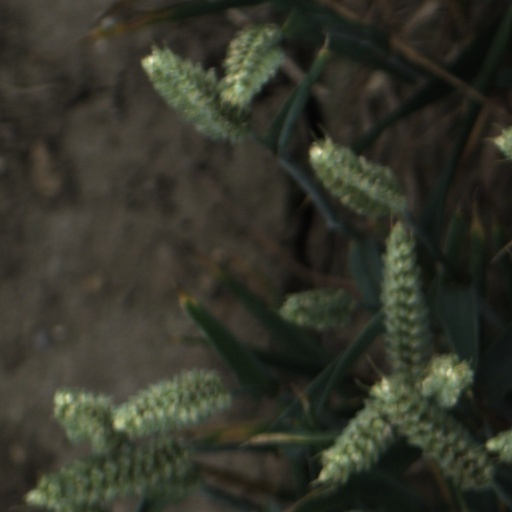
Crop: wheat